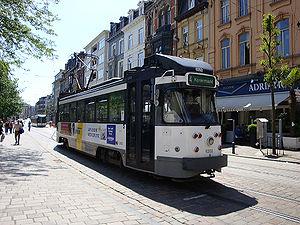
La ligne 4 du tram de Gand est une ligne de tramway qui relie la Gare de Gand-Saint-Pierre à Moscou. Depuis le 5 septembre 2011 et jusqu'en 2013, la ligne 4 continue au-delà de la gare de Gand-Saint-Pierre jusque Zwijnaardebrug, en remplacement de la ligne 21.